List of governors of Mato Grosso do Sul

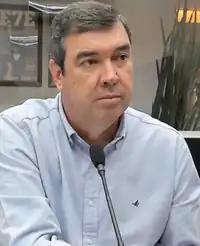
Eduardo Riedel, the current governor of Mato Grosso do Sul.

This list of governors of the state of Mato Grosso do Sul includes all the people who have held office in the history of Mato Grosso do Sul or who, having been elected, did not hold office due to death or impediment, since its official installation, on 1 January 1979